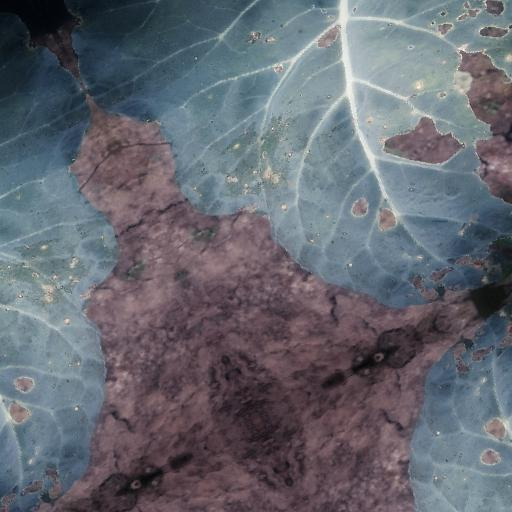
Label: Black Rot